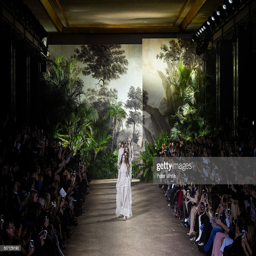
a model walks the runway during the show as part .